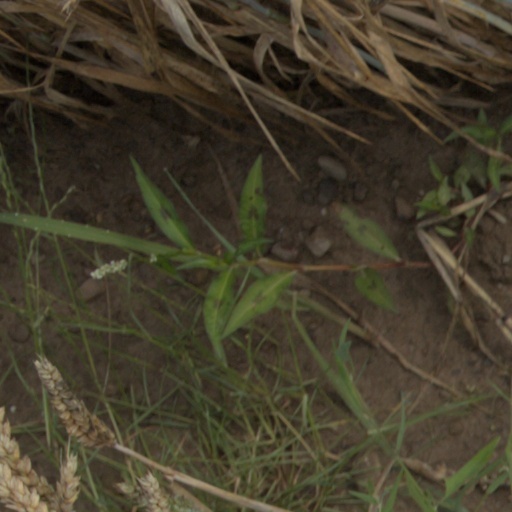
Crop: wheat